Hobe Fort

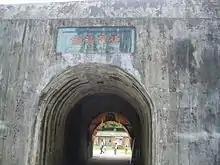
The Key to the North Gate

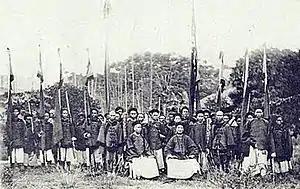
A group of Qing soldiers during the Sino-French War

Hobe Fort or Huwei Fort is a historical fort located near Fort Santo Domingo, in Tamsui District, New Taipei, Taiwan, Republic of China.